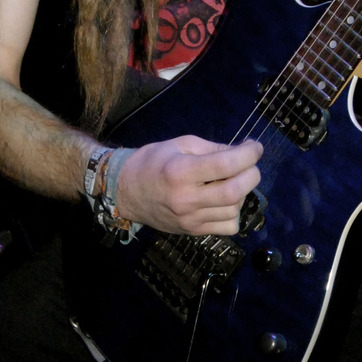
Material: skin